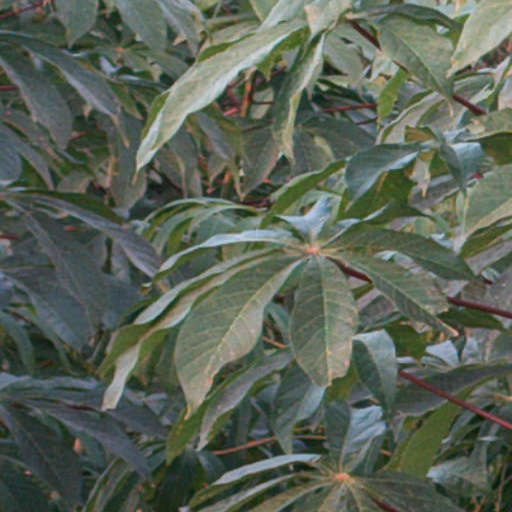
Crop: cassava